Oakland Public Library

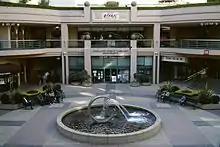
Asian branch

The Main Library has occupied its present location at 125 14th Street near Lake Merritt since 1951. It is one of the largest public library facilities in the Bay Area. It features popular reading materials, business resources, government publications, videos/DVDs/CDs, maps, and a computer lab for the public. It also houses the Oakland History Room, including primary materials and unique books that explore the history of the East Bay; a large and active Children’s Room; and the TeenZone. Adaptive technology is available for persons with disabilities at this and other sites. Call (510) 238-4974 for more details.